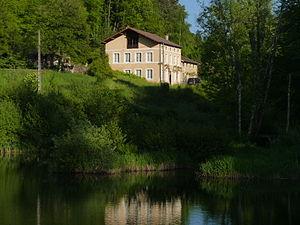
Aiguiserie et magasin des forges de la Hutte - Vallée de l'Ourche
La vallée de l'Ourche est située en France, dans le département des Vosges. Premier affluent de la Saône, l'Ourche prend sa source au lieu-dit la Groseillère puis s'enfonce doucement dans la forêt de Darney, traversant les communes d'Hennezel et de Claudon.
Hennezel est une commune française située dans le département des Vosges en région Grand Est. Le nom de cette commune lui a été donné par la famille d'Hennezel,
L'Ourche est une rivière de l'Est de la France, dans le département des Vosges, en région Grand Est, affluent de rive gauche de la Saône. Son parcours remarquable est connu sous la dénomination de Vallée de l'Ourche.